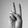
ASL letter: V